2013 Asian Youth Games

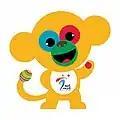
Official mascot

The mascot for the 2013 Asian Youth Games was unveiled in Nanjing on 31 October 2012. The mascot is called Yuan Yuan, is based on the image of "Eosimias sinensis", the earliest higher primate to date found in Jiangsu.